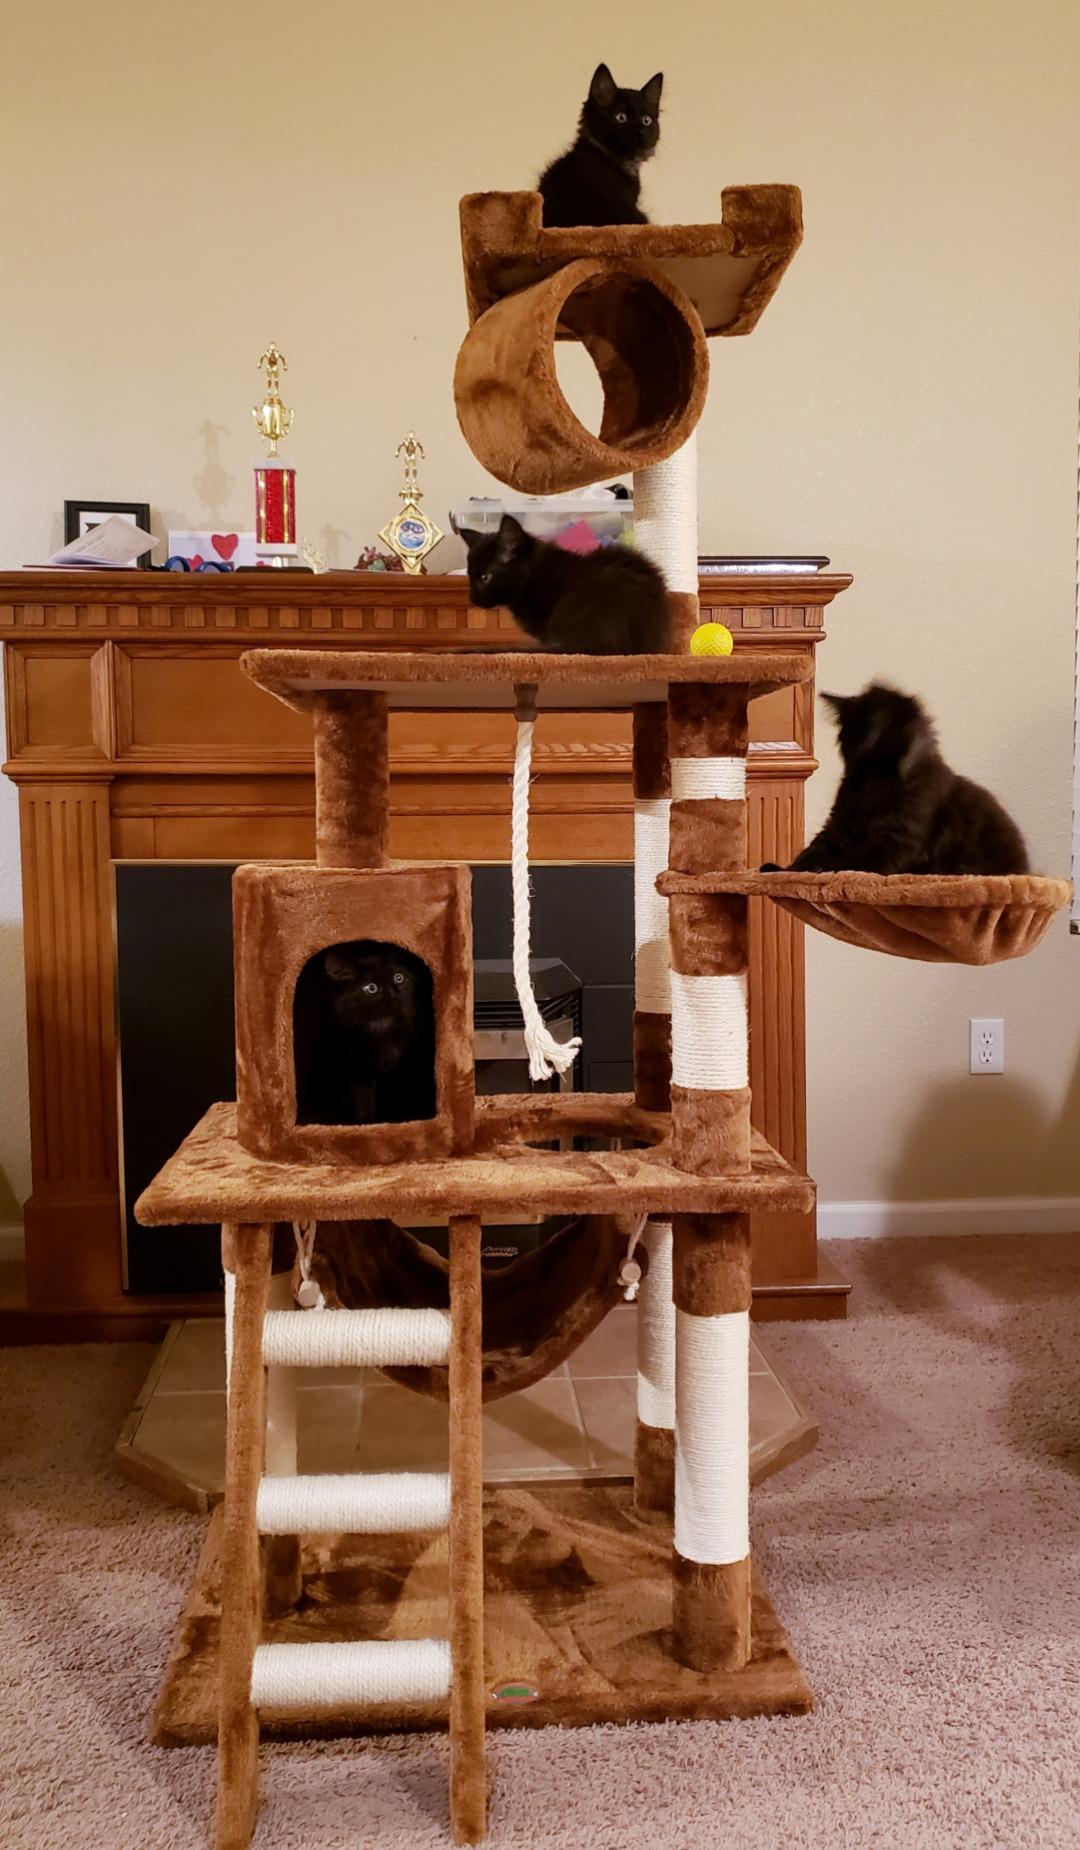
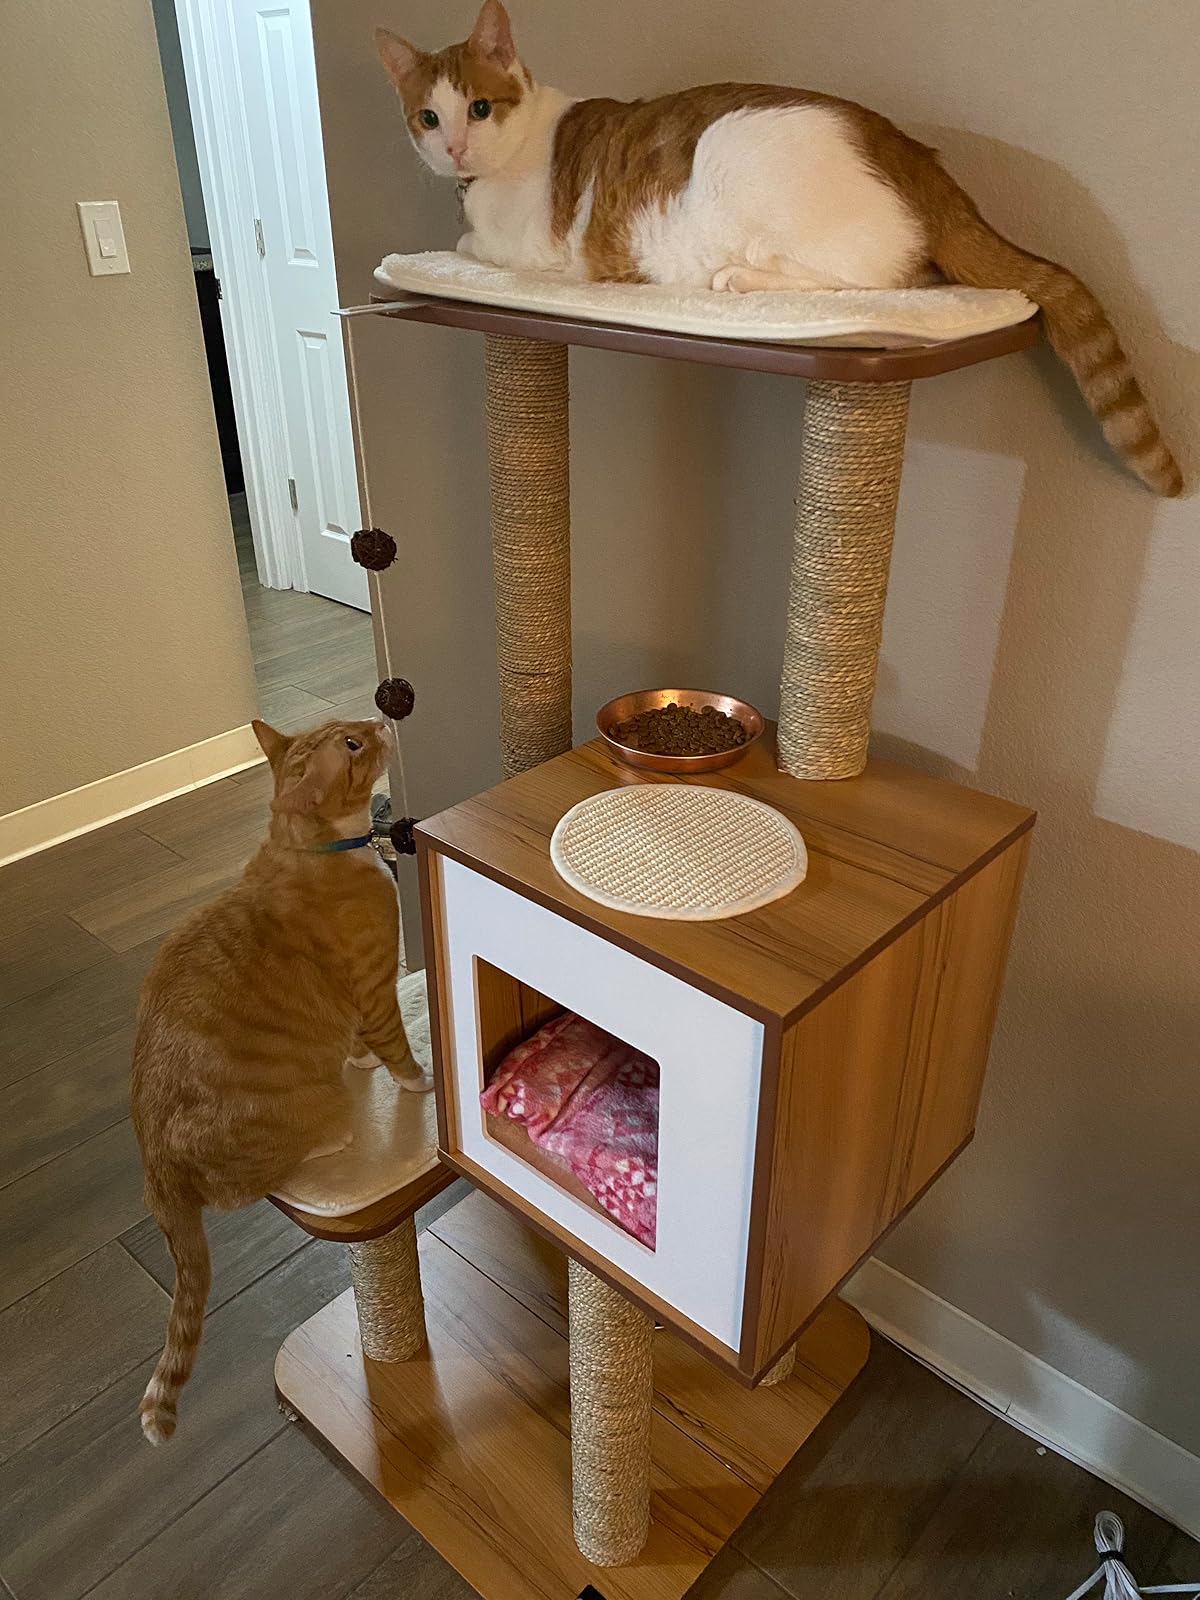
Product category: items_cat tree
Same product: no